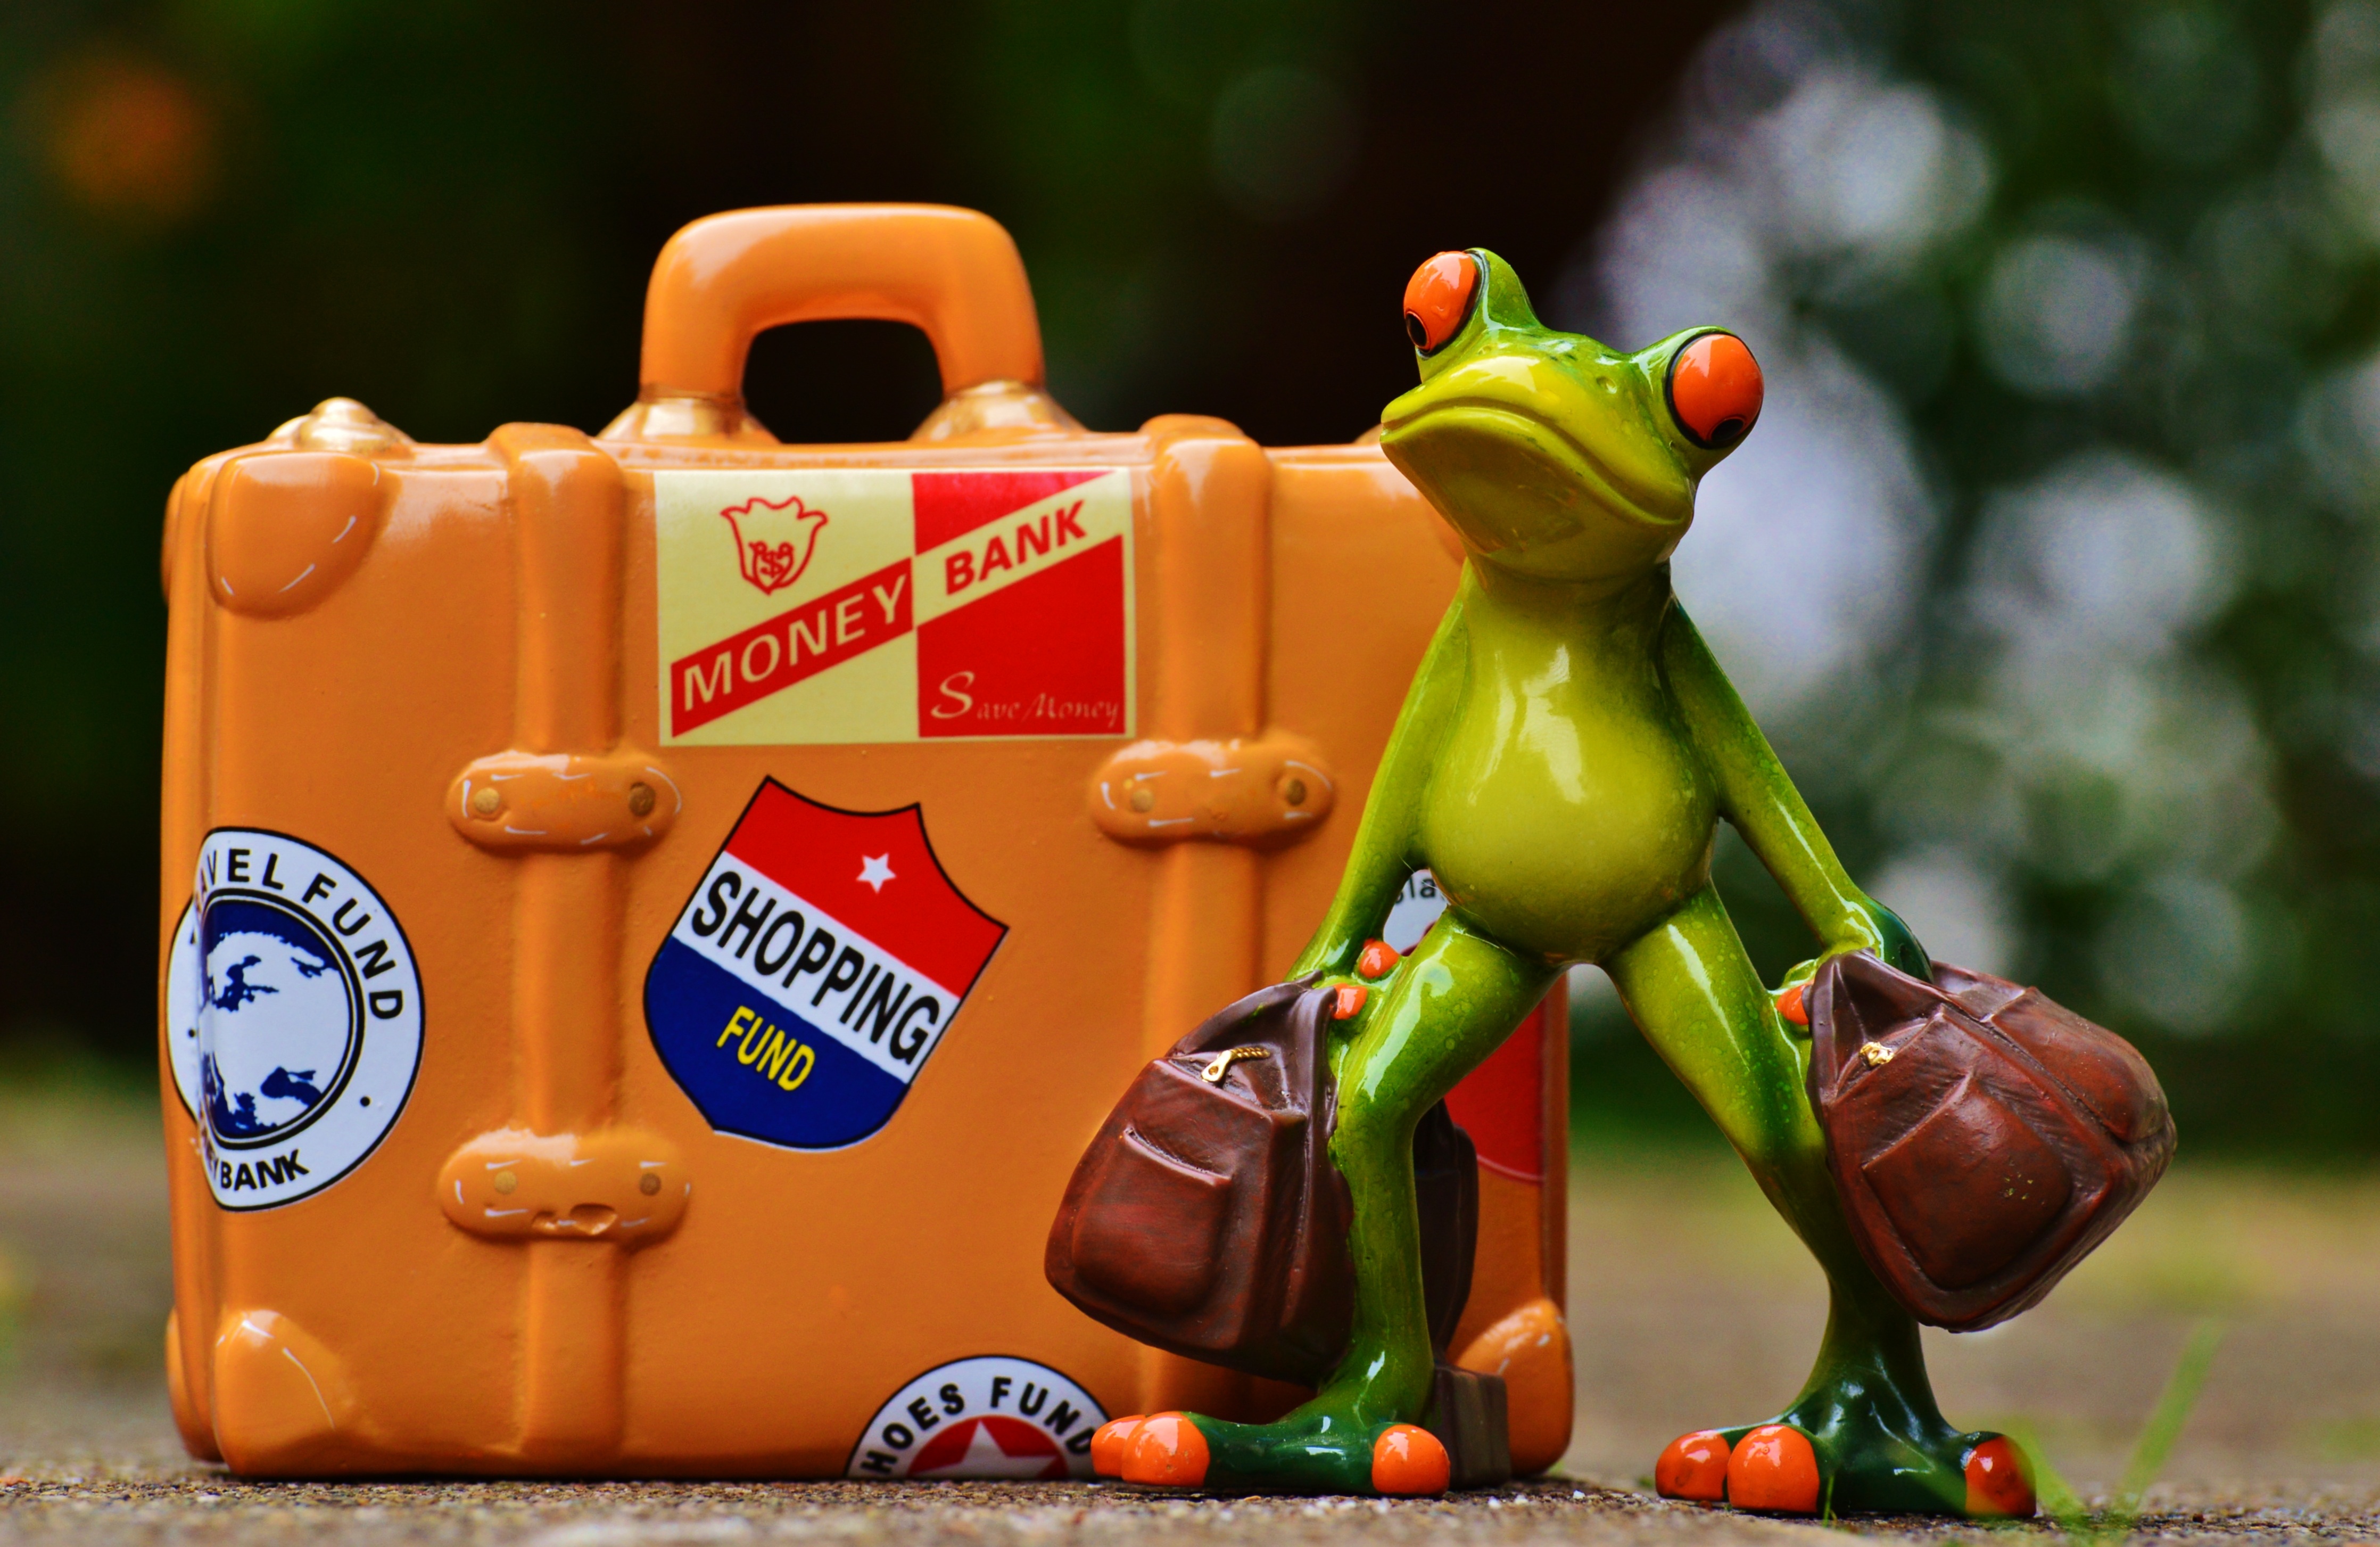
play, sweet, animal, cute, travel, trolley, food, holiday, frog, dessert, toy, luggage, fun, figure, holidays, figurine, funny, games, frogs, farewell, on the go, go away, holdall